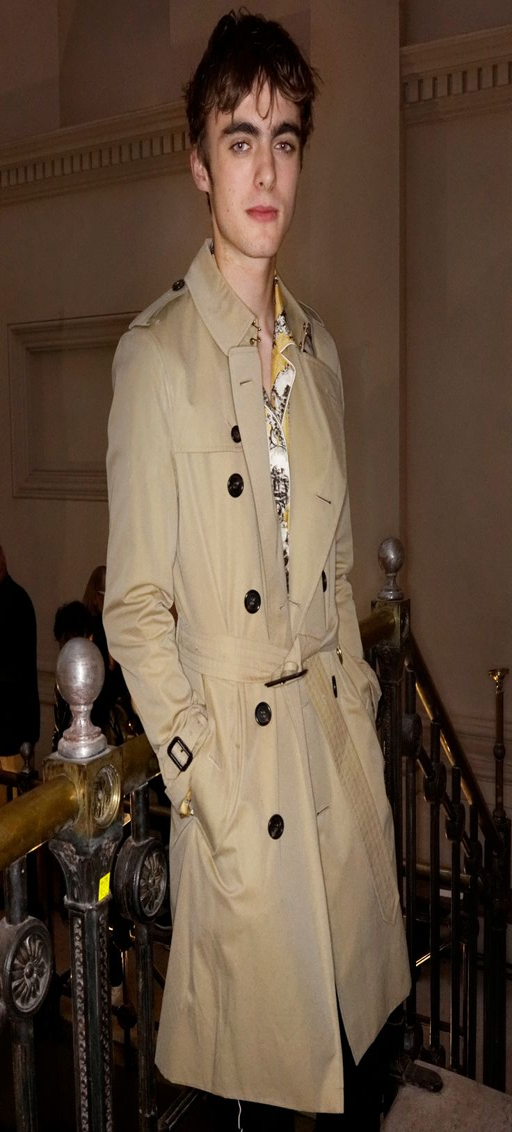
person attending the september show for event